Emanuel Gularte

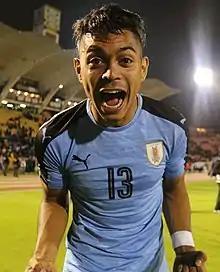
Gularte with Uruguay U23

Emanuel Gularte Méndez (born 30 September 1997) is a Uruguayan professional footballer who plays as a defender for Liga MX club Puebla.